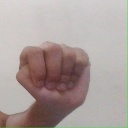
अक्षर: ठ